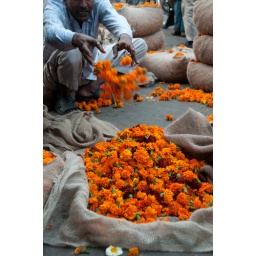
Wandering around flower market outside Fatepuri Masjid on Chandni Chowk in Old Delhi